Anders Todal

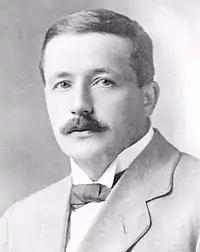
Anders Todal

Anders Todal (18 March 1883 – 6 March 1956) was a Norwegian teacher, politician and school administrator in Trøndelag.